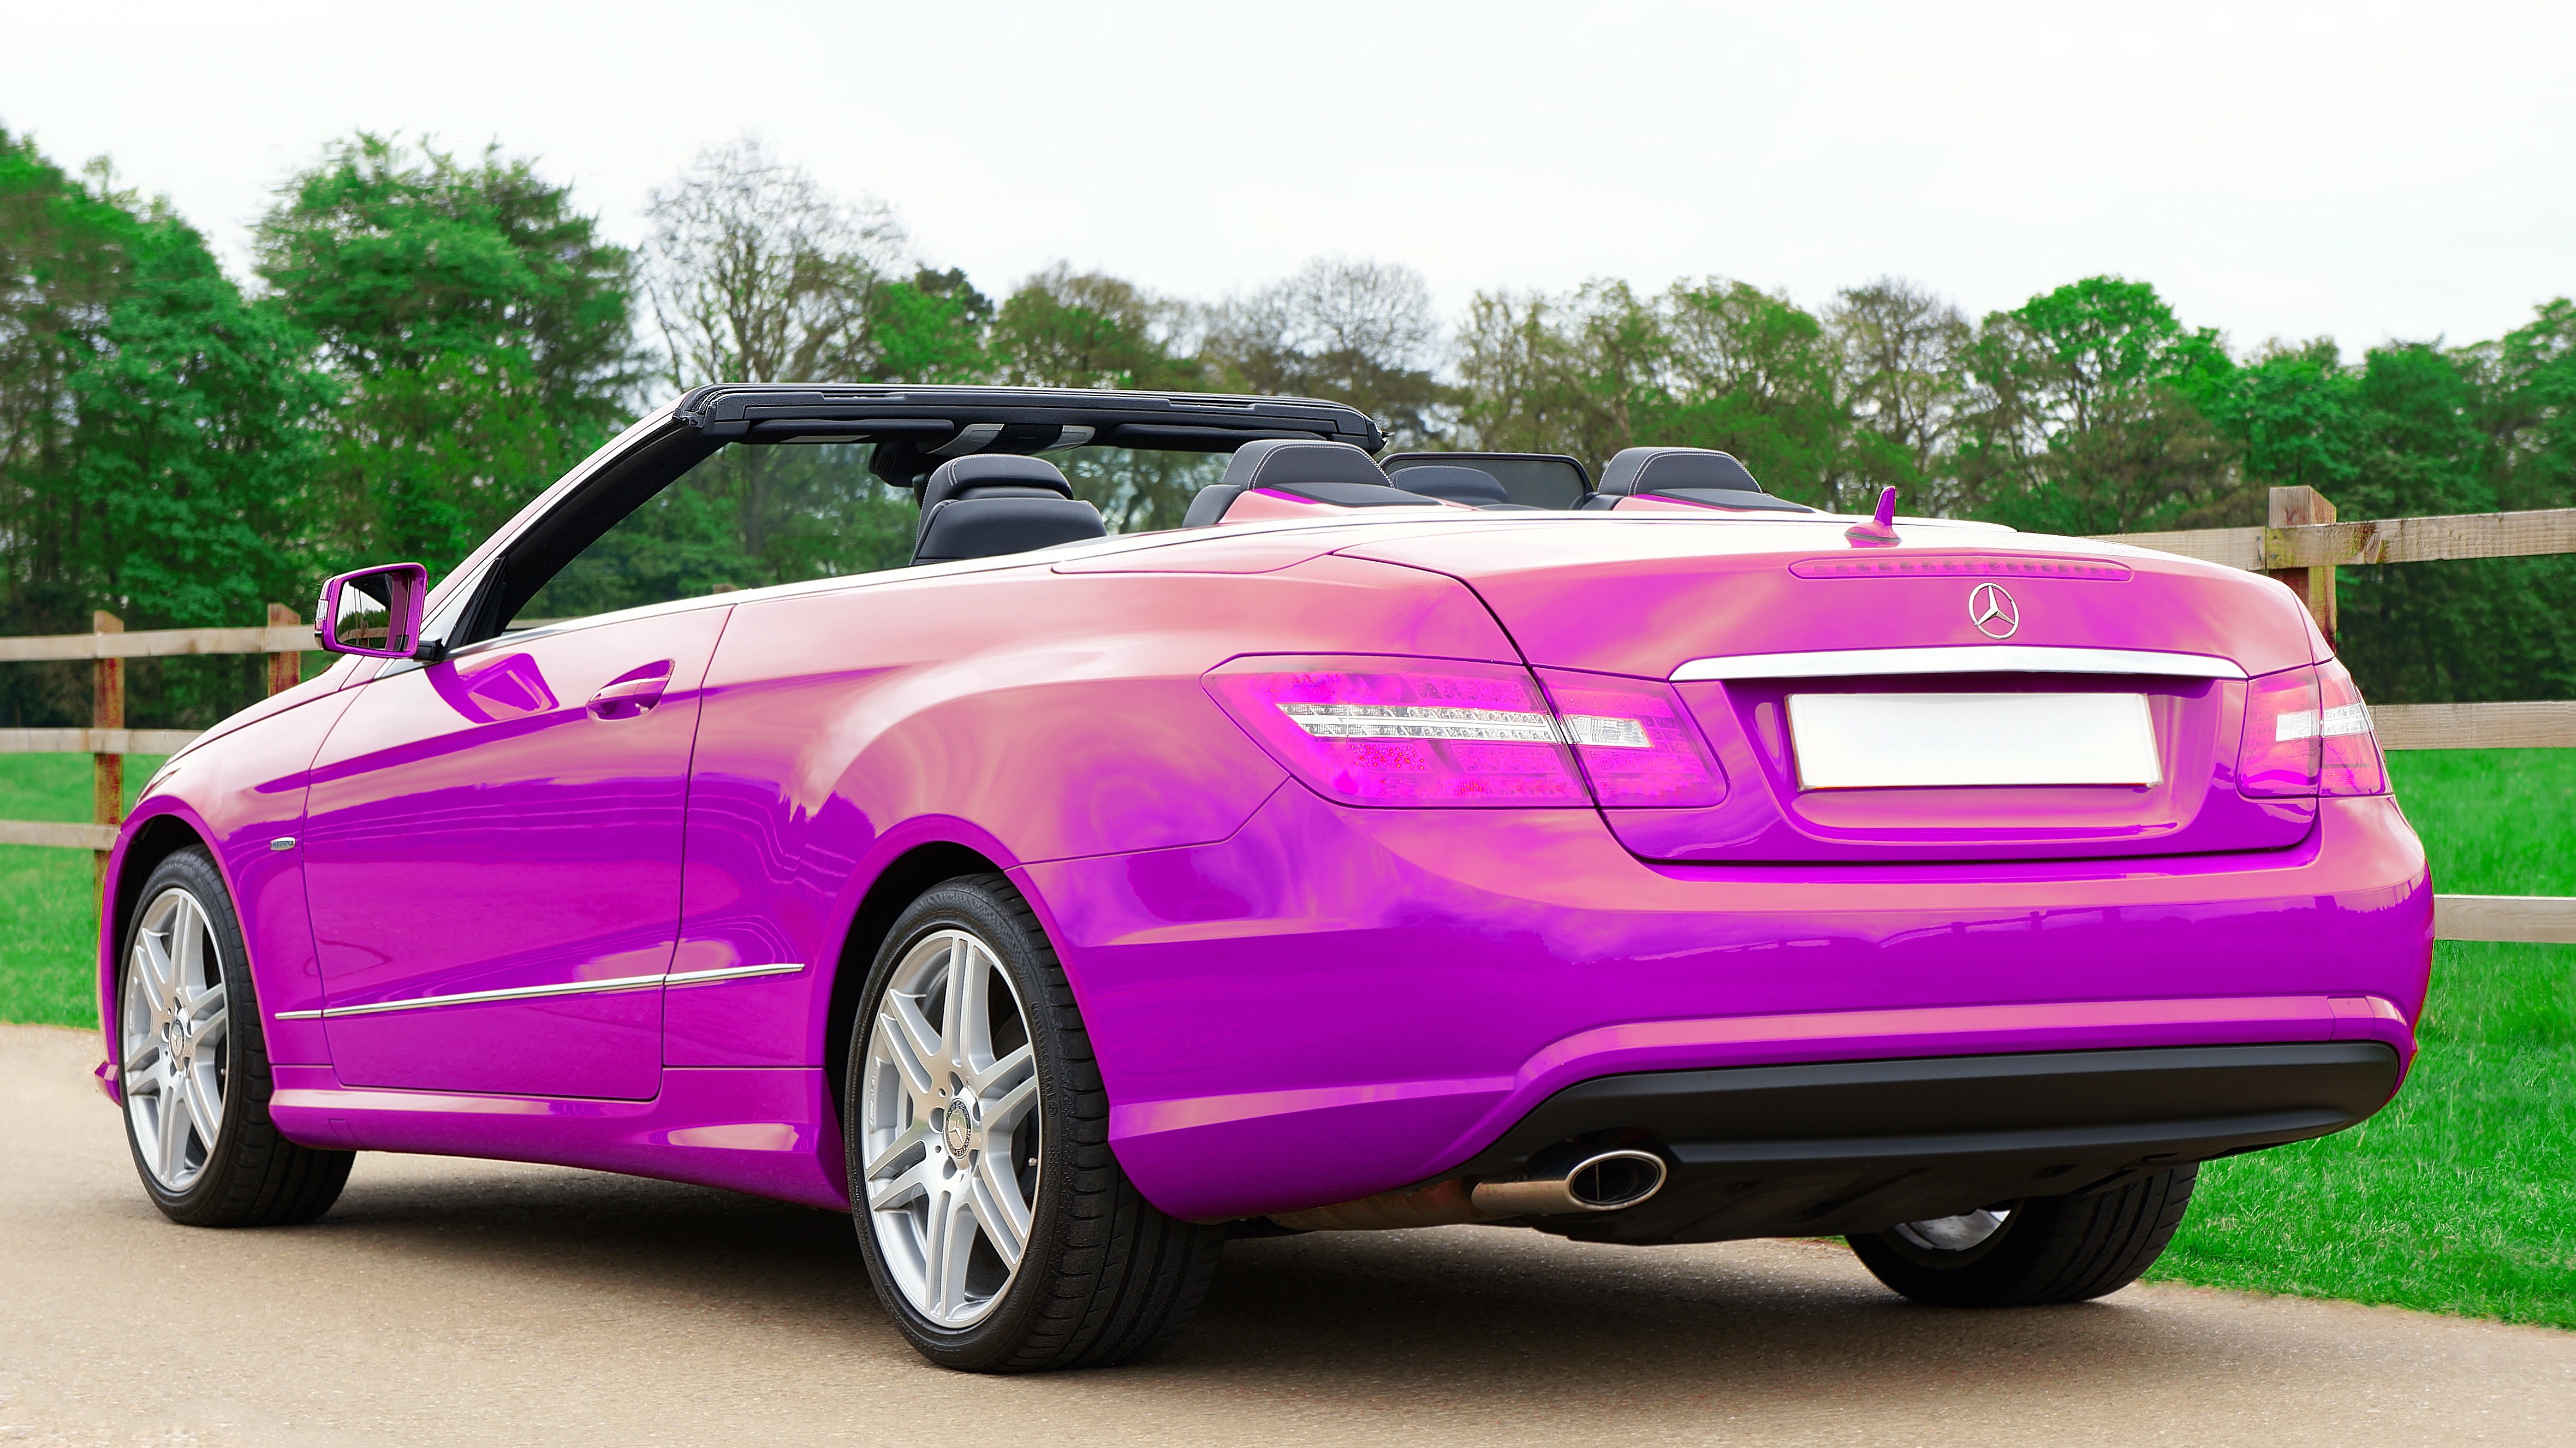
technology, car, vintage, wheel, automobile, transportation, transport, vehicle, drive, auto, machine, pink, modern, automotive, sports car, bumper, luxury, design, motor, sedan, style, elegant, mercedes, classic, convertible, edition, benz, alloy, showroom, land vehicle, automobile make, automotive exterior, automotive design, luxury vehicle, family car, executive car, mid size car, mercedes benz e class